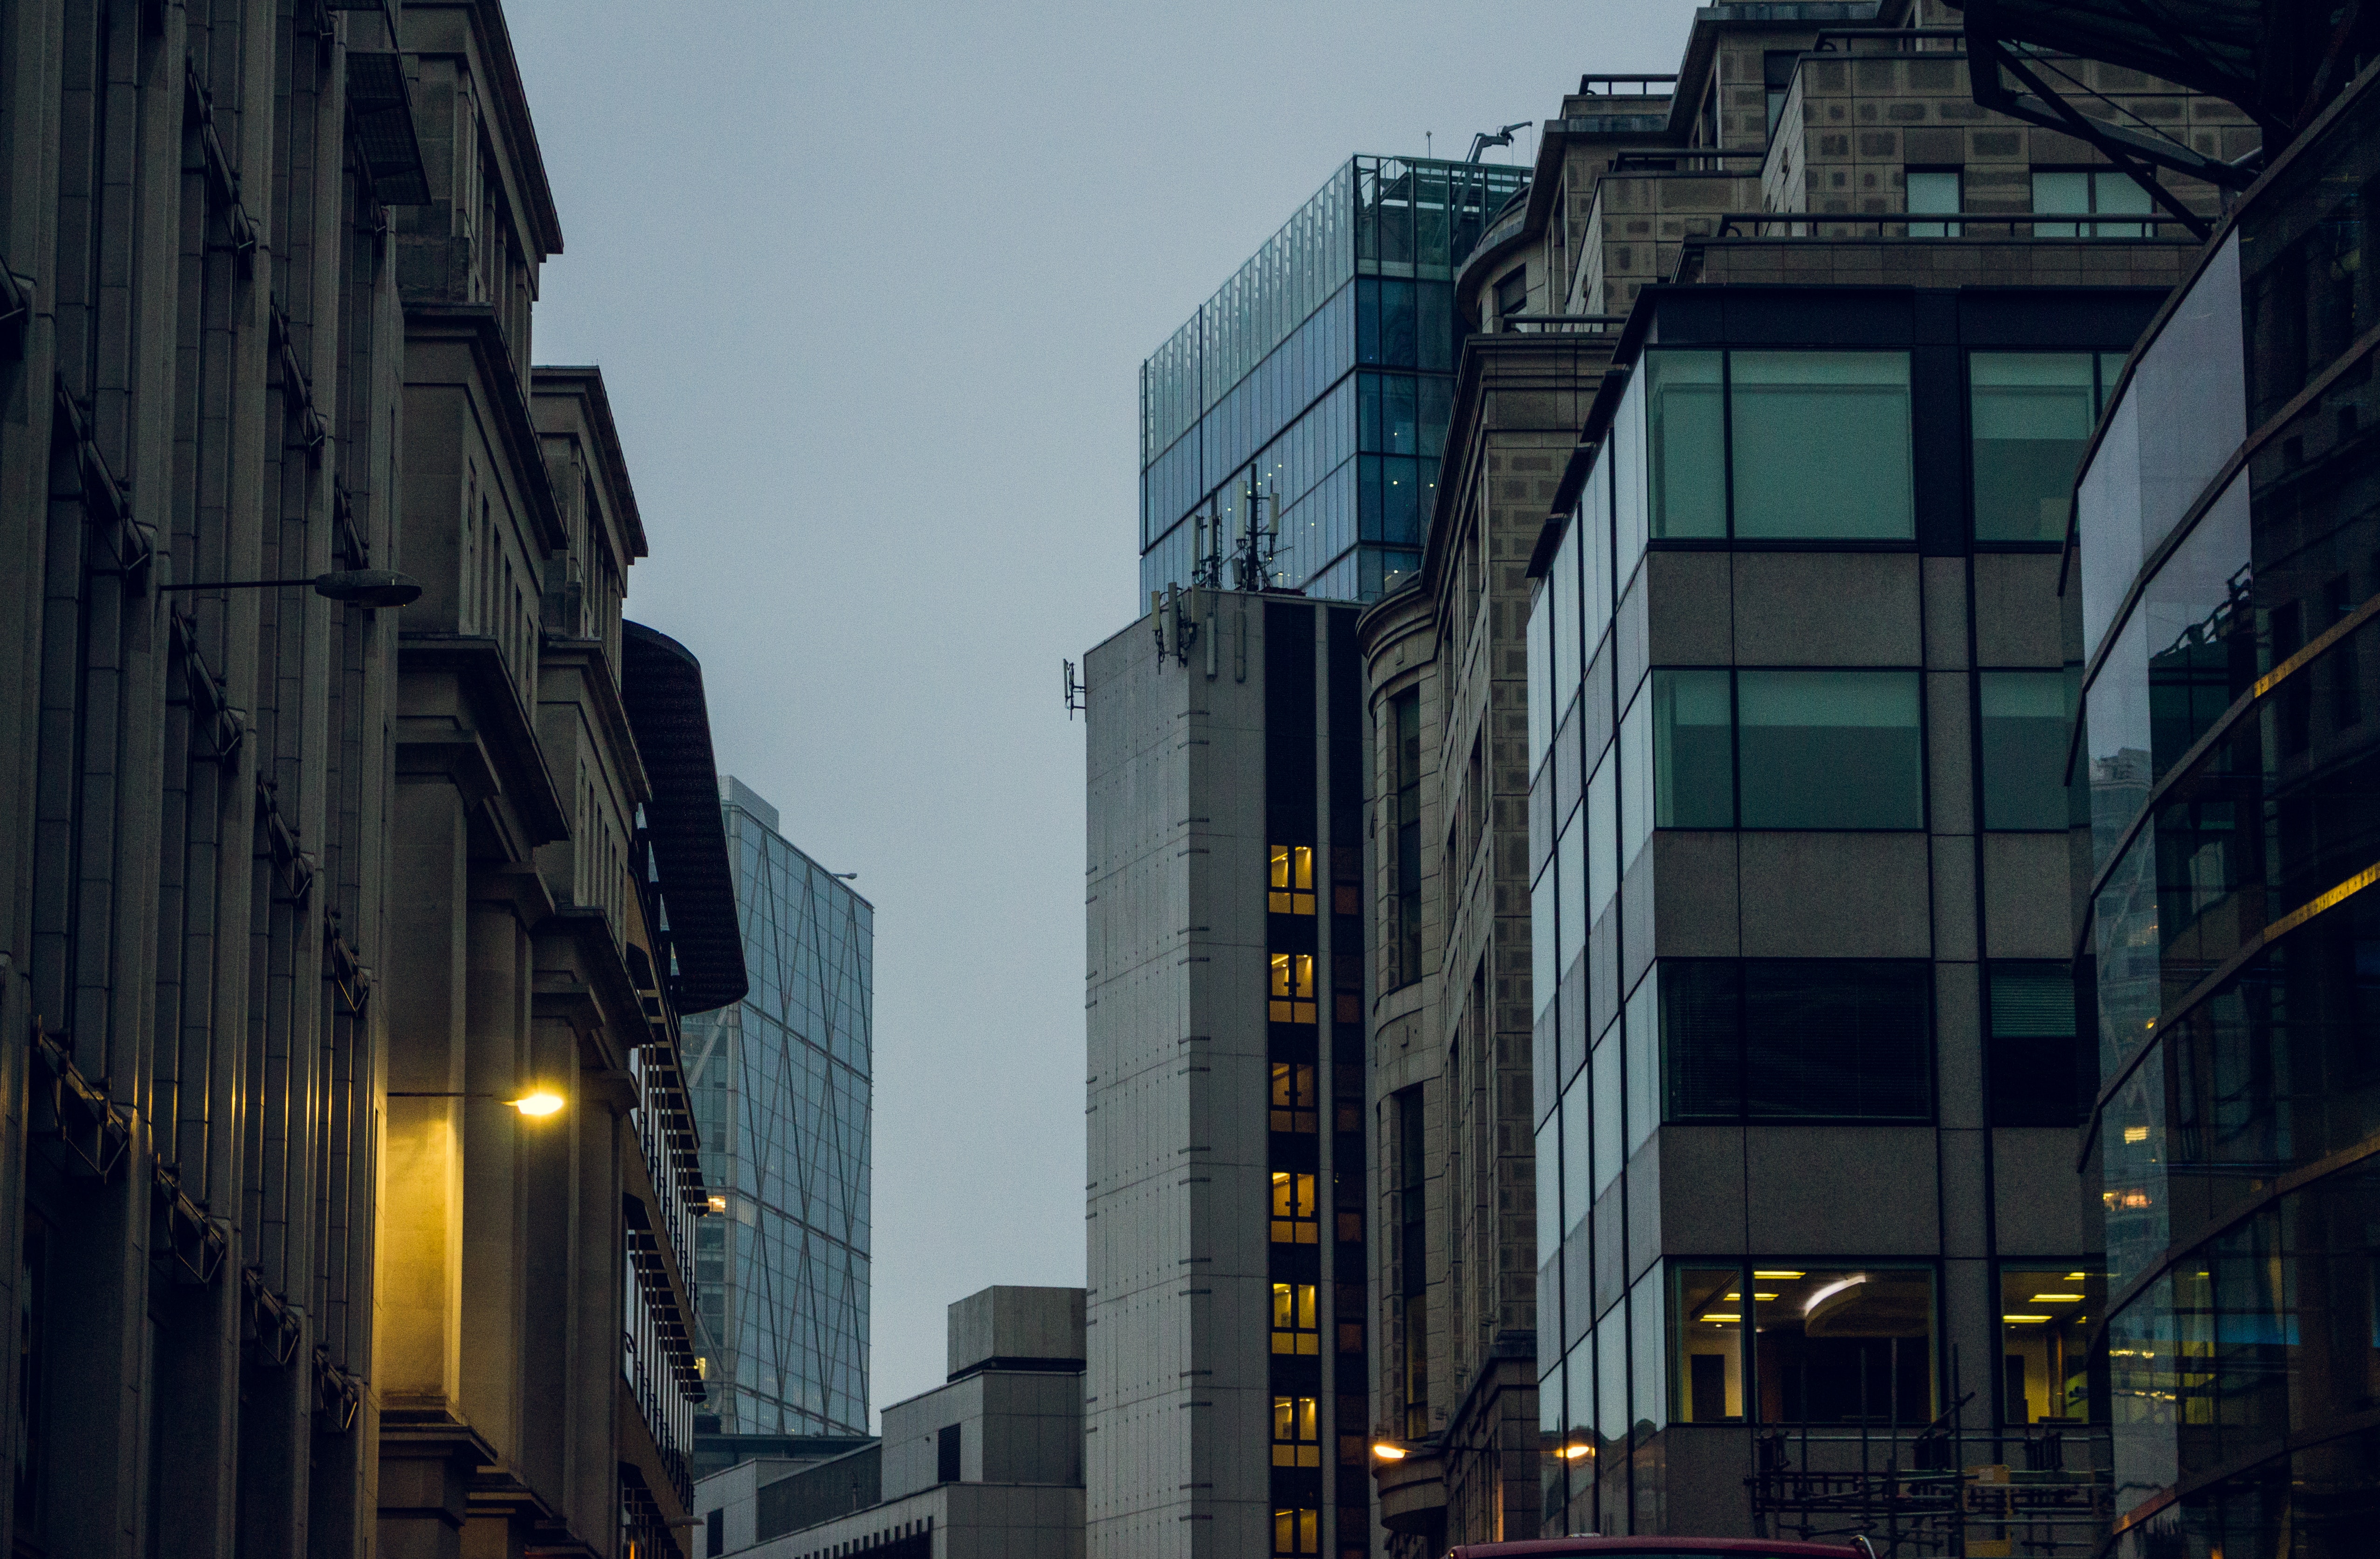
urban area, metropolitan area, metropolis, city, architecture, sky, building, human settlement, daytime, street, skyscraper, town, snapshot, downtown, tower block, morning, infrastructure, facade, evening, road, cityscape, neighbourhood, night, glass, reflection, mixed use, dusk, window, corporate headquarters, commercial building, metal, street light, tower